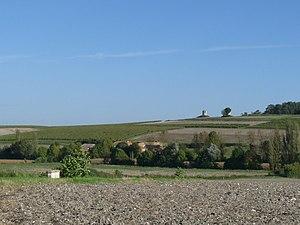
Vallée de la Pimperade, vue près du cimetière, Vibrac, Charente-Maritime, France
Vibrac est une commune du sud-ouest de la France, située dans le département de la Charente-Maritime.